John Cassavetes filmography

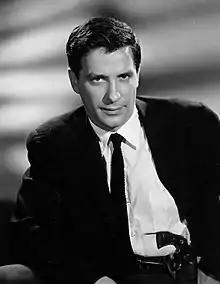
John Cassavetes as Johnny Staccato, 1959

John Cassavetes began his career in film in 1953 and ended it in 1986, between which times he was involved in every aspect of the film, television, and stage arts, including acting, directing, scoring, shooting, editing, producing, and marketing.